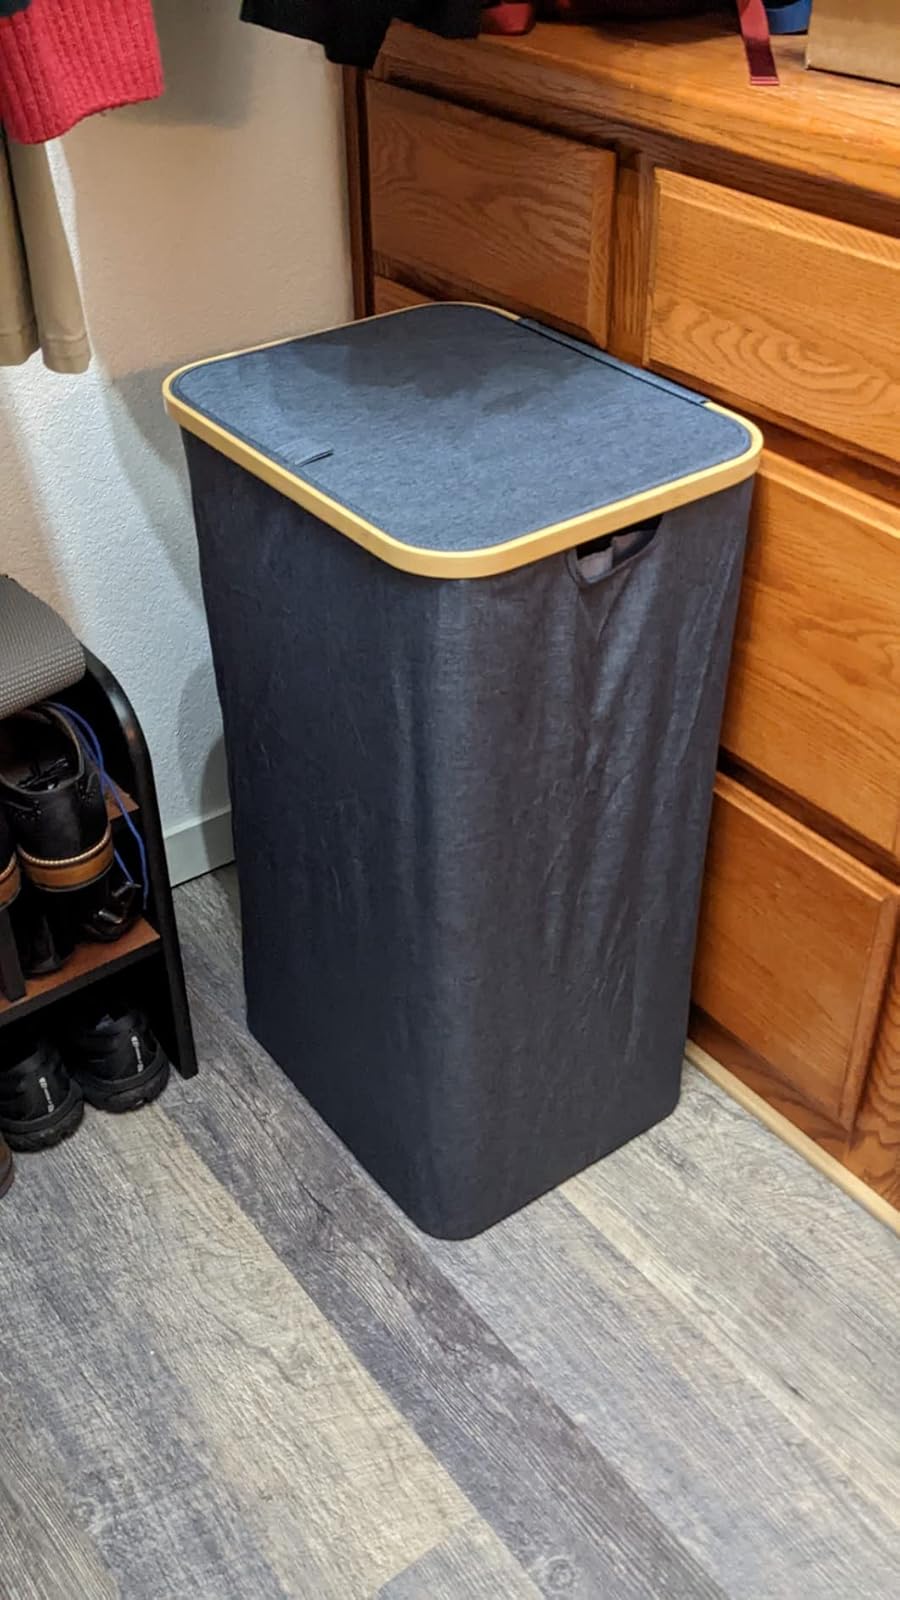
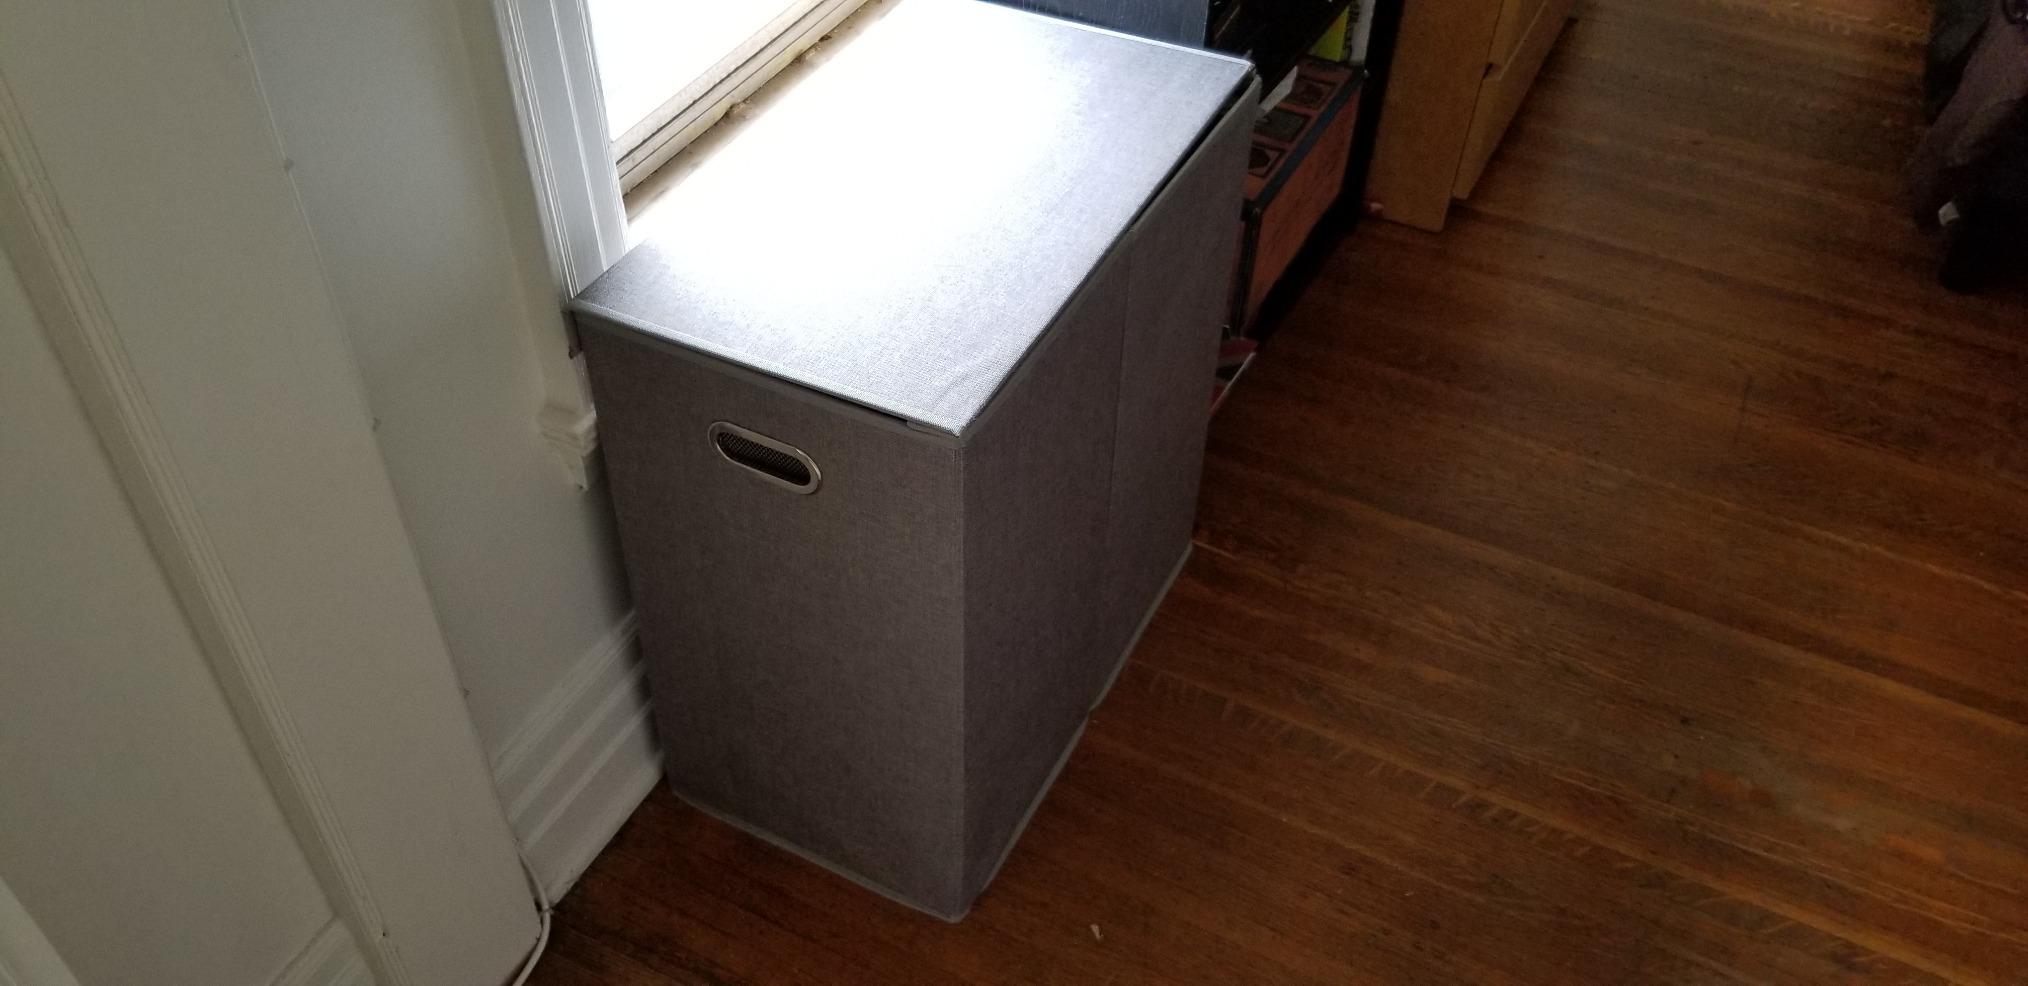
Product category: items_hamper
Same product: no